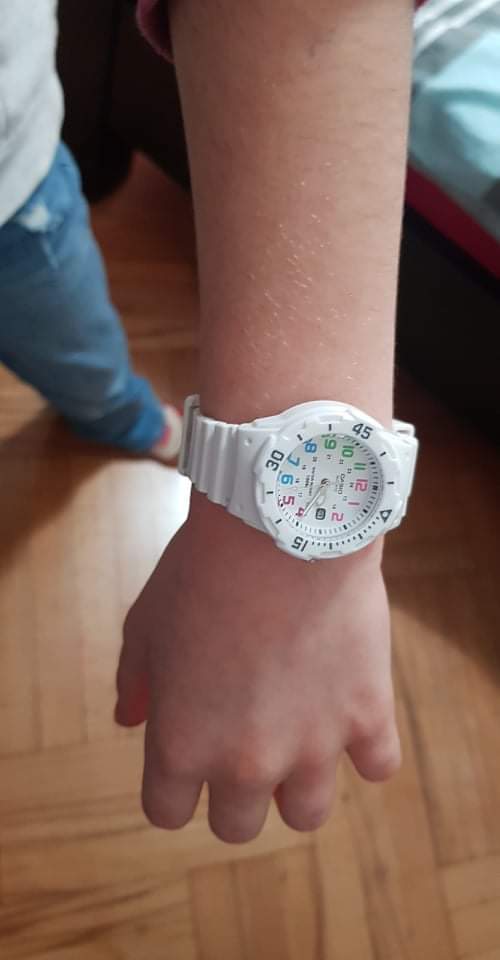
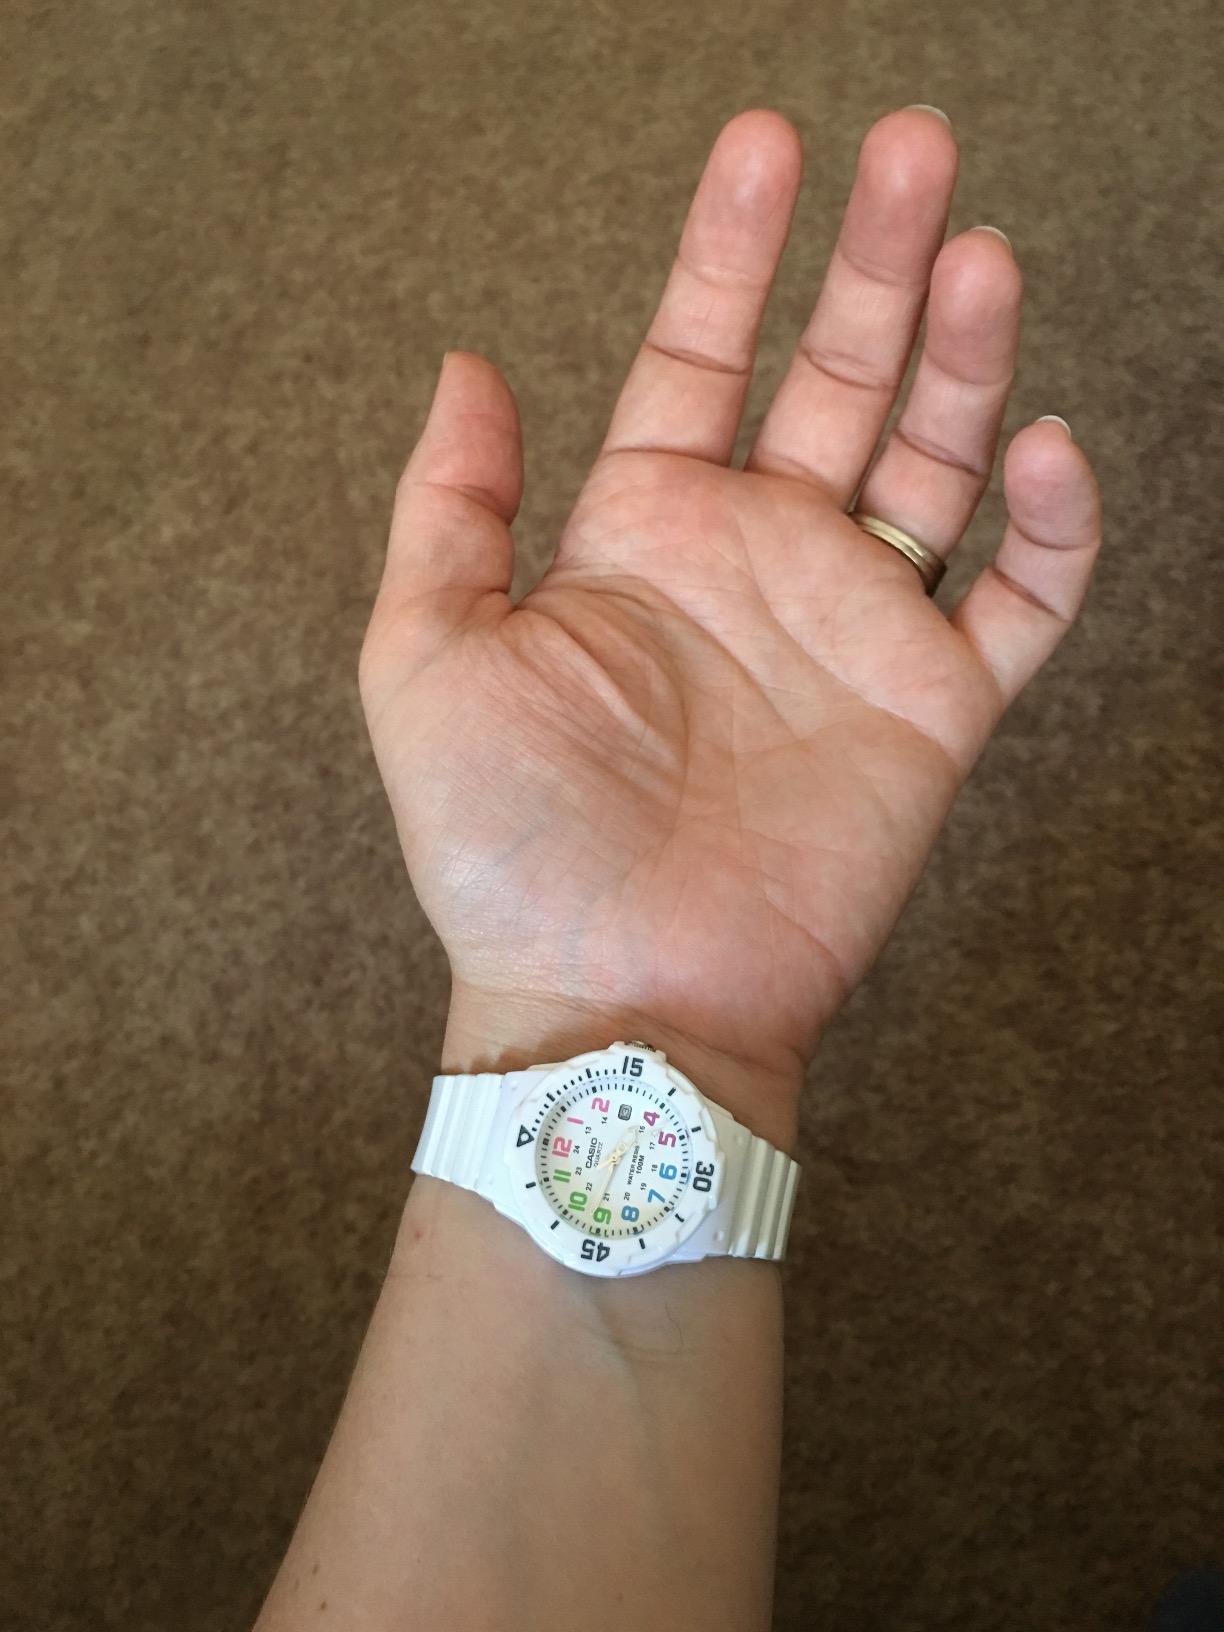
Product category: accessories_watch
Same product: yes